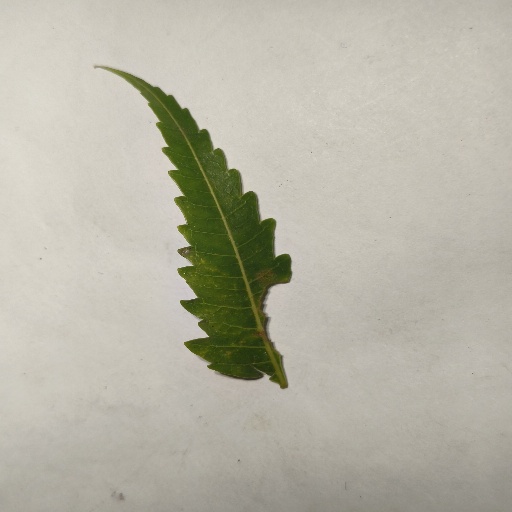
Species: Neem
Leaf condition: Shot Hole Leaf